Iriomote cat

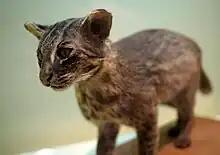
A taxidermied Iriomote cat at the Iriomote Wildlife Conservation Centre

The Iriomote cat is endemic to the Japanese Iriomote Island, which spans about . Iriomote consists predominantly of low mountains ranging in elevation with subtropical evergreen forest, including extensive belts of mangrove along the waterways. It is the smallest habitat of any wild cat species in the world.